Confederate Monument (Murray, Kentucky)

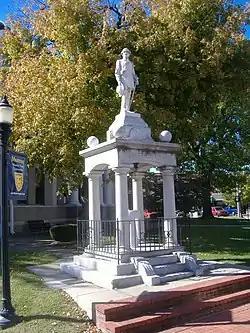

The Confederate Monument in Murray is a statue located in the northeast corner of the Calloway County Courthouse in Murray, Kentucky. It commemorates the 800 citizens of the county who served in the Confederate Army during the American Civil War, and is one of several Confederate monuments in Kentucky featuring Robert E. Lee. There is another one featuring Lee in Bardstown, Kentucky. Despite recent controversy, the Calloway County Fiscal Court voted to keep the statue on its grounds in July 2020.